Legacy Emanuel Medical Center

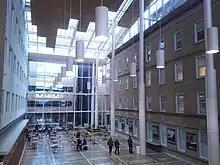
Interior atrium in 2018; west face of original 1926 hospital building on right

After becoming a holding company for the hospitals in 1983, the group became HealthLink in 1985. At that time the group operated Emanuel, Mount Hood Medical Center, Meridian Park, Holladay Park Medical Center, and Physicians & Surgeons Hospital. In 1988, Emanuel became one of only two Level I trauma centers in Oregon. The following year, HealthLink and Good Samaritan Hospital merged to create Legacy Health System.